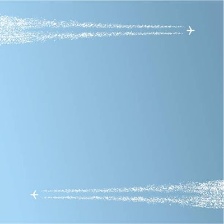
Cloud type: Contrail